Adaptive value

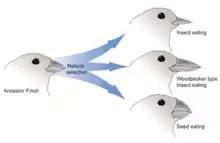
The variation that can best adapted to their surroundings will survive.

The adaptive value represents the combined influence of all characters which affect the fitness of an individual or population.